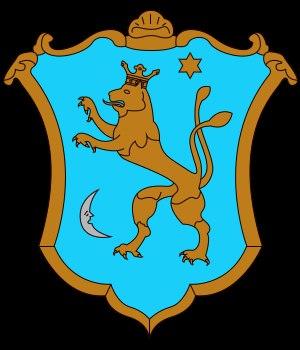
La Coumanie est une région d'Europe centrale et orientale, autrefois habitée par les Coumans.